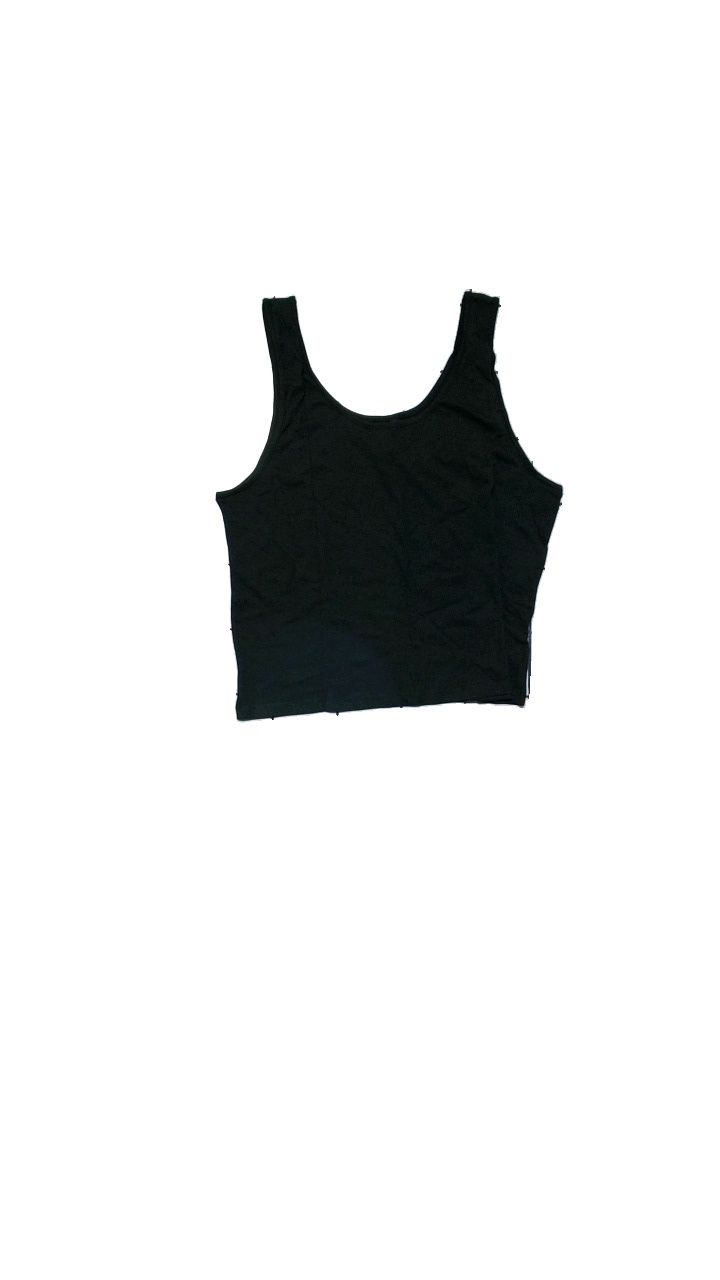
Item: Top (Ladies)
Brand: Lager 157
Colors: Black
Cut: C-collar
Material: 100% cotton
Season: All
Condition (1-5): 4
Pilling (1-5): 2
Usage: Reuse
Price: <50